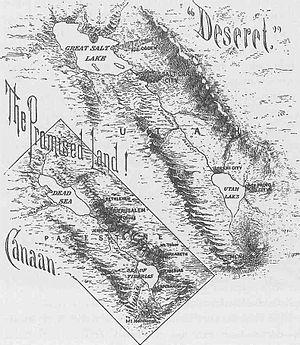
La Terre promise représente ce que dès la Genèse, la Torah ou Bible hébraïque désigne sous le nom de « Terre d'Israël » dans le pays de Canaan, « pays où coulent le lait et le miel », qui, selon les textes, fut promise par Dieu au patriarche hébreu Abraham et à sa descendance par Isaac et Jacob, comme une promesse de vie.